Braid (video game)

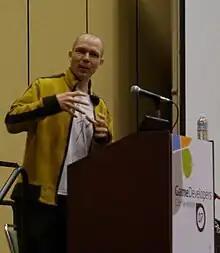
A young adult male addressing an audience behind a podium.

Jonathan Blow created "Braid" as a game that deconstructed current video games trends, "bringing together the abstract parts of a complex puzzle, revealing deep moral and philosophical questions". Blow came up with the concept of "Braid" in December 2004 while on a trip to Thailand, and started development work on it in April the following year. By December 2005, a version of the game was completed that had the same number of worlds and puzzles as the final version, but lacked the final artwork; this version won the Independent Games Festival game design award at the 2006 Game Developer's Conference. While working on the art direction, Blow tightened the presentation and mechanics of the puzzles to improve their playability. During the game's three years of development, Blow put about US$200,000 of his own money into its development, most going towards hiring David Hellman for artwork and for living expenses.